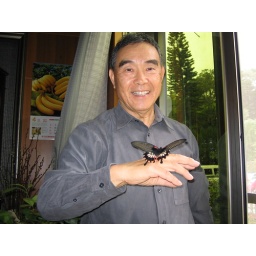
butterfly that &amp;quot;hatched&amp;quot; in godparents' house